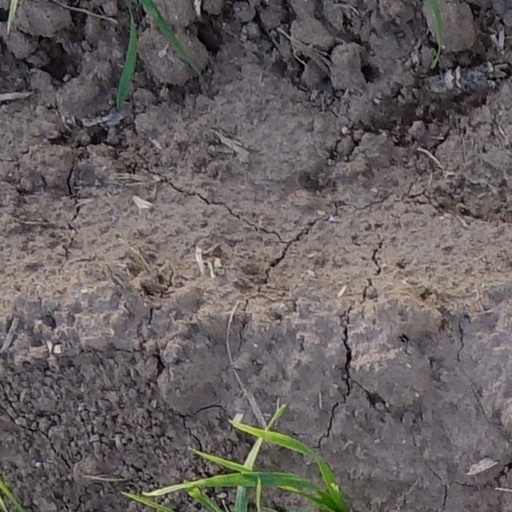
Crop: wheat